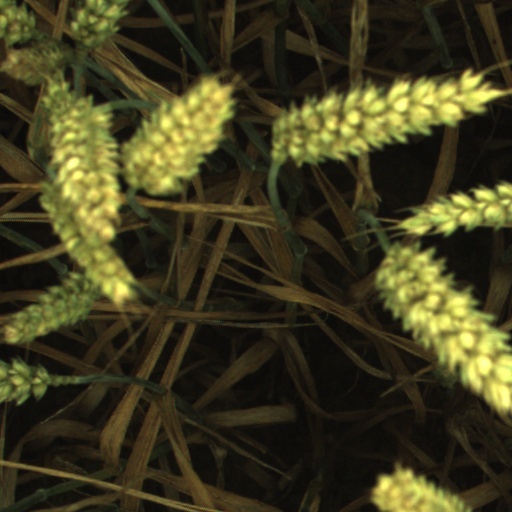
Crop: wheat